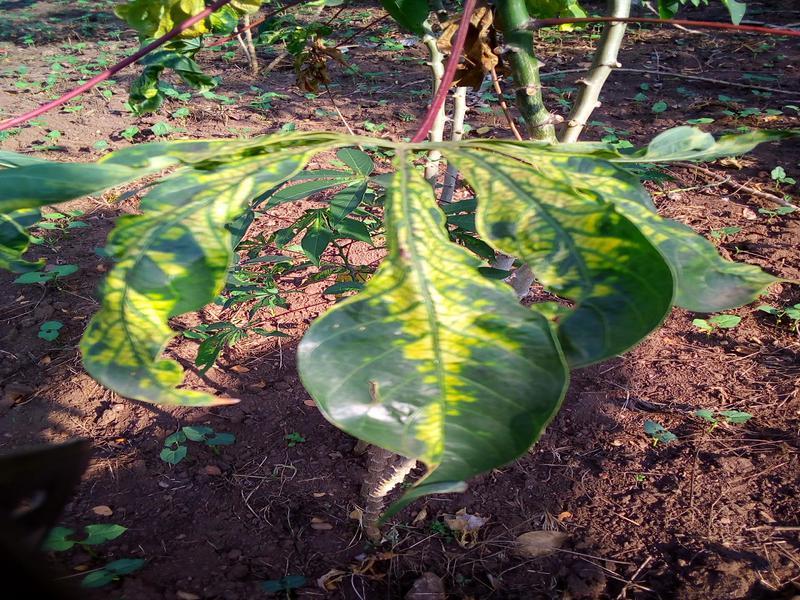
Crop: cassava
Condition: mosaic_disease